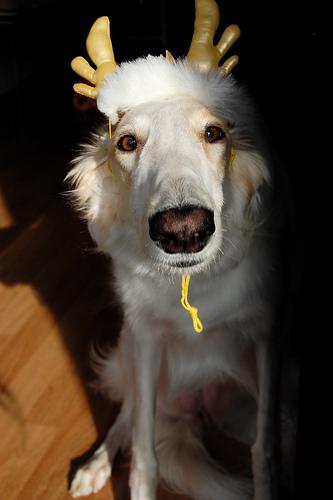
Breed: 226-n000064-borzoi